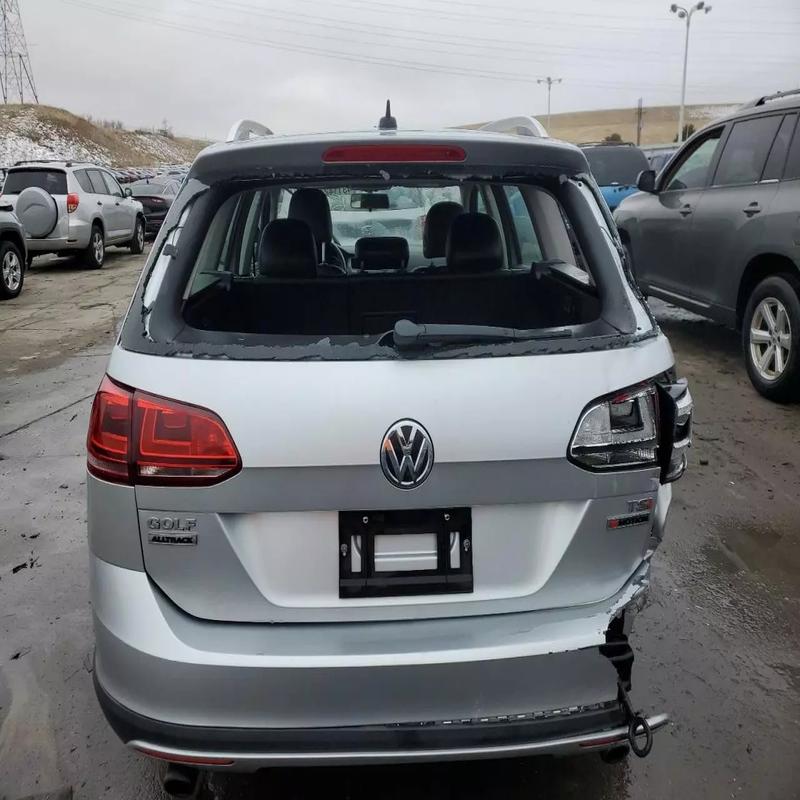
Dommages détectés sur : pare-brise arrière, feu arrière droit, pare-choc arrière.
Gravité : majeur